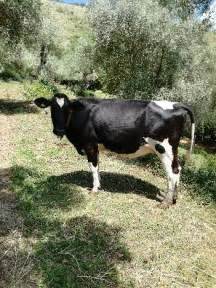
Label: cow